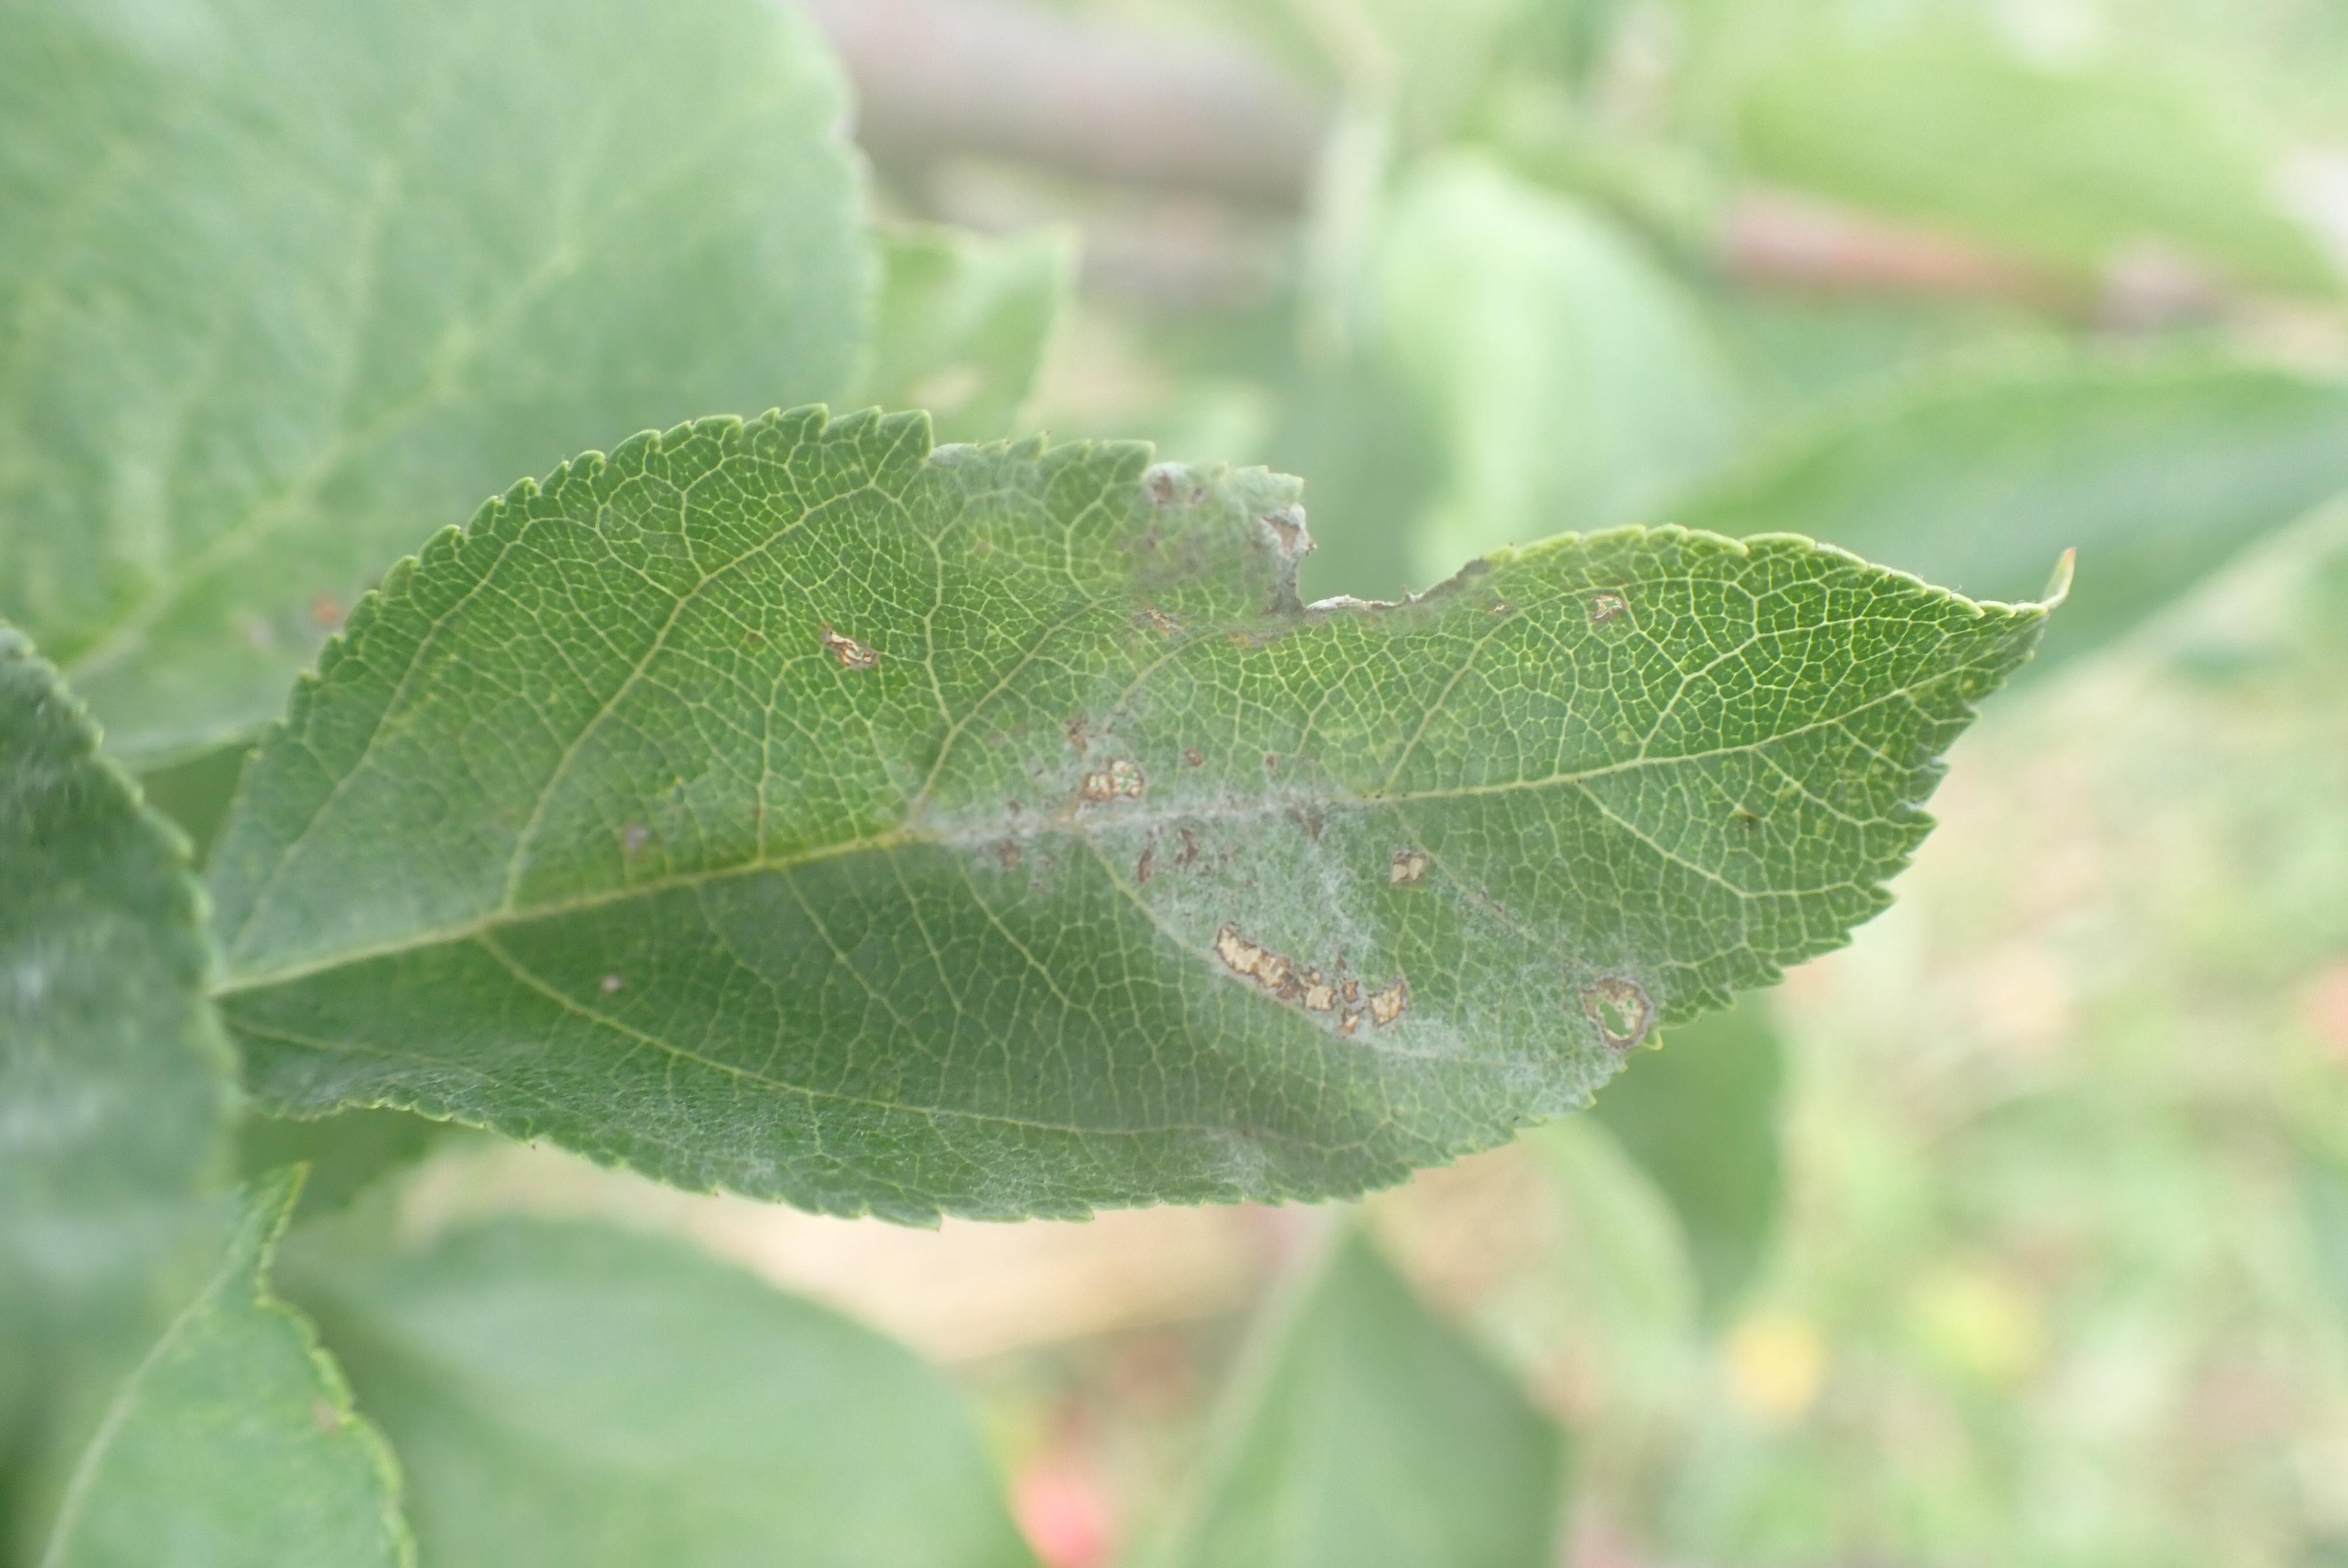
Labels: powdery_mildew, complex